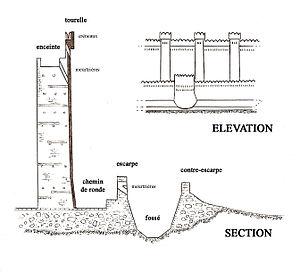
Les forteresses nubiennes ont été érigées, pour la plupart, durant le Moyen Empire afin de prévenir les attaques du royaume de Koush. Leur nombre s'élevait à dix-sept mais seules quatorze d'entre elles ont pu être identifiées avec certitude.
L'art architectural de l'Égypte antique désigne les pratiques architecturales qui avaient cours pendant plus de trois millénaires de cette période. Cette durée particulièrement longue invite à considérer non pas une architecture, mais des architectures égyptiennes, dont les différences sont à la fois imputables aux évolutions technologiques de cette civilisation et aux aléas historiques multiples. Bien que les vestiges conservés soient à dominante cultuelle et funéraire, les habitations ou constructions utilitaires ont un intérêt architectural certain.